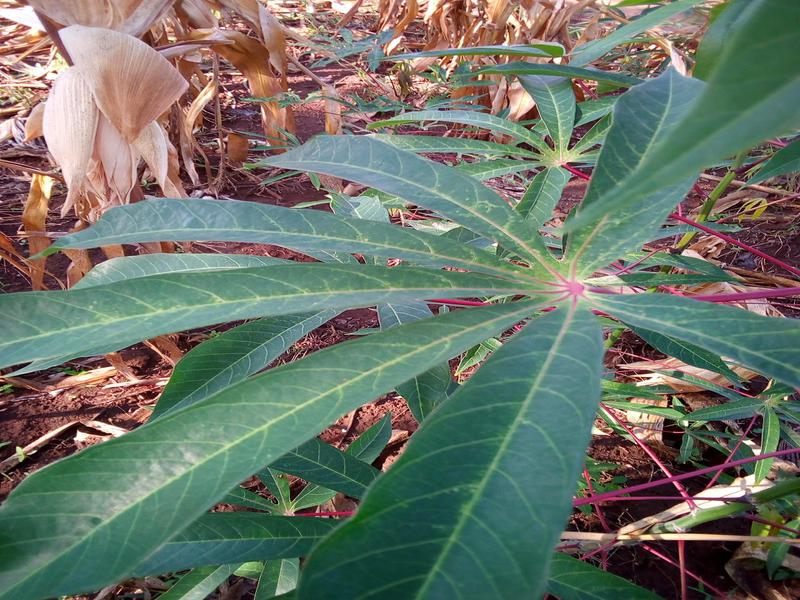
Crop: cassava
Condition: green_mottle